Civitan International

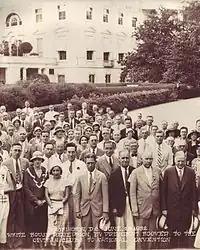
Herbert Hoover (bottom right) holding a reception for delegates to the 12th Civitan International Convention

Shropshire envisioned an international organization of Civitan clubs dedicated to serving humanity. The process to incorporate was begun, and the International Association of Civitan Clubs was founded in 1920. In the years immediately following World War I, the organization saw rapid growth. By June 1922 at the second international convention, delegates from 115 clubs attended; there were more than 3,300 Civitans throughout the United States. Service clubs like Civitan were extremely popular, since they promoted the spirit of optimism which characterized much of the Roaring Twenties.